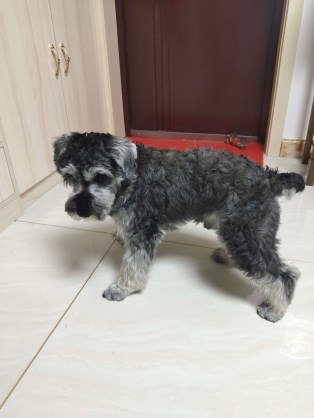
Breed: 2342-n000102-miniature_schnauzer